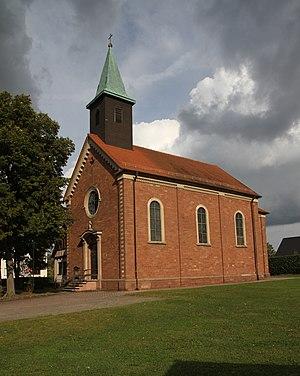
Église St. Johannes der Täufer à Rheinau-Rheinbischofsheim.